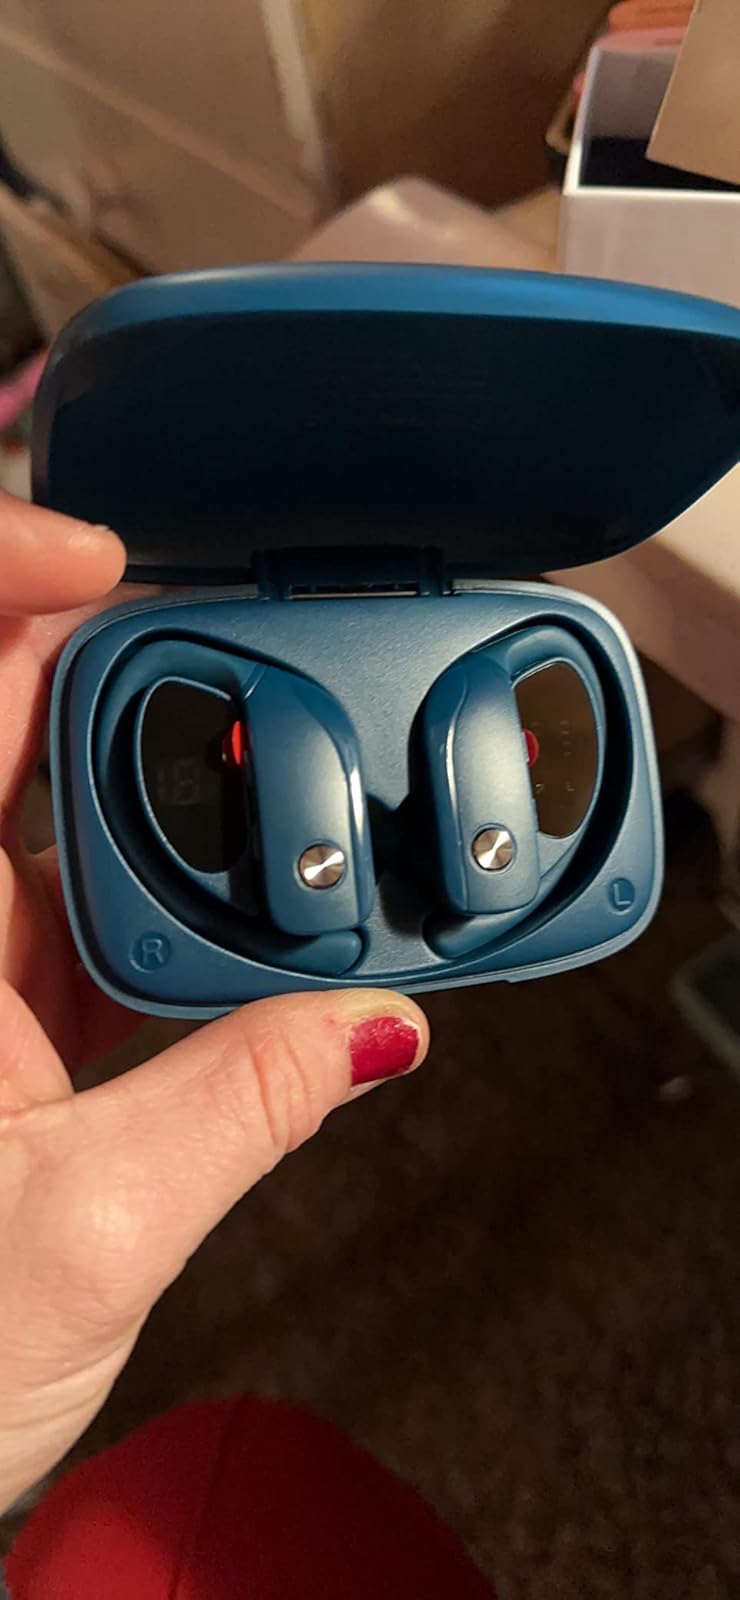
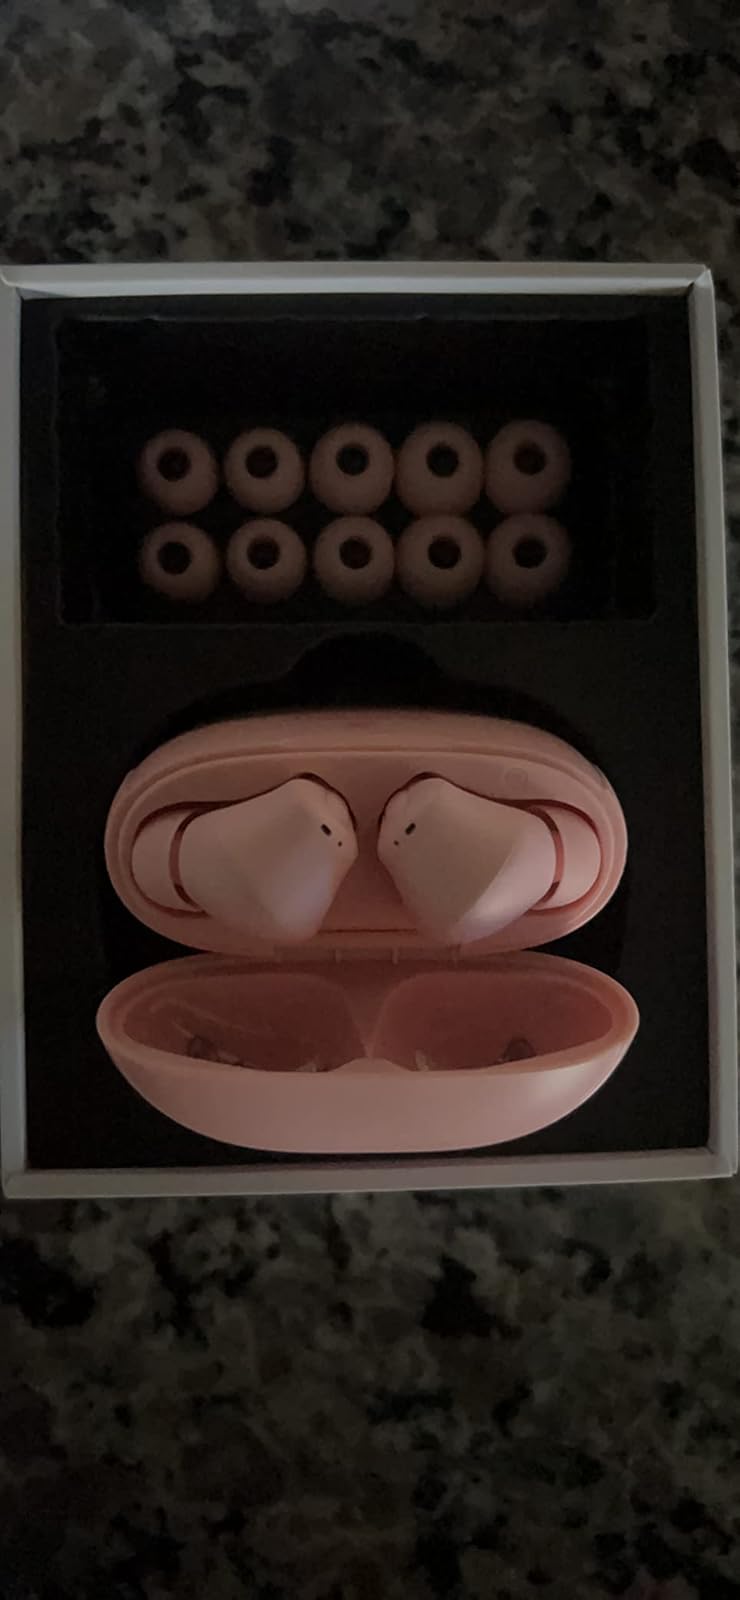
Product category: earbuds
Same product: no